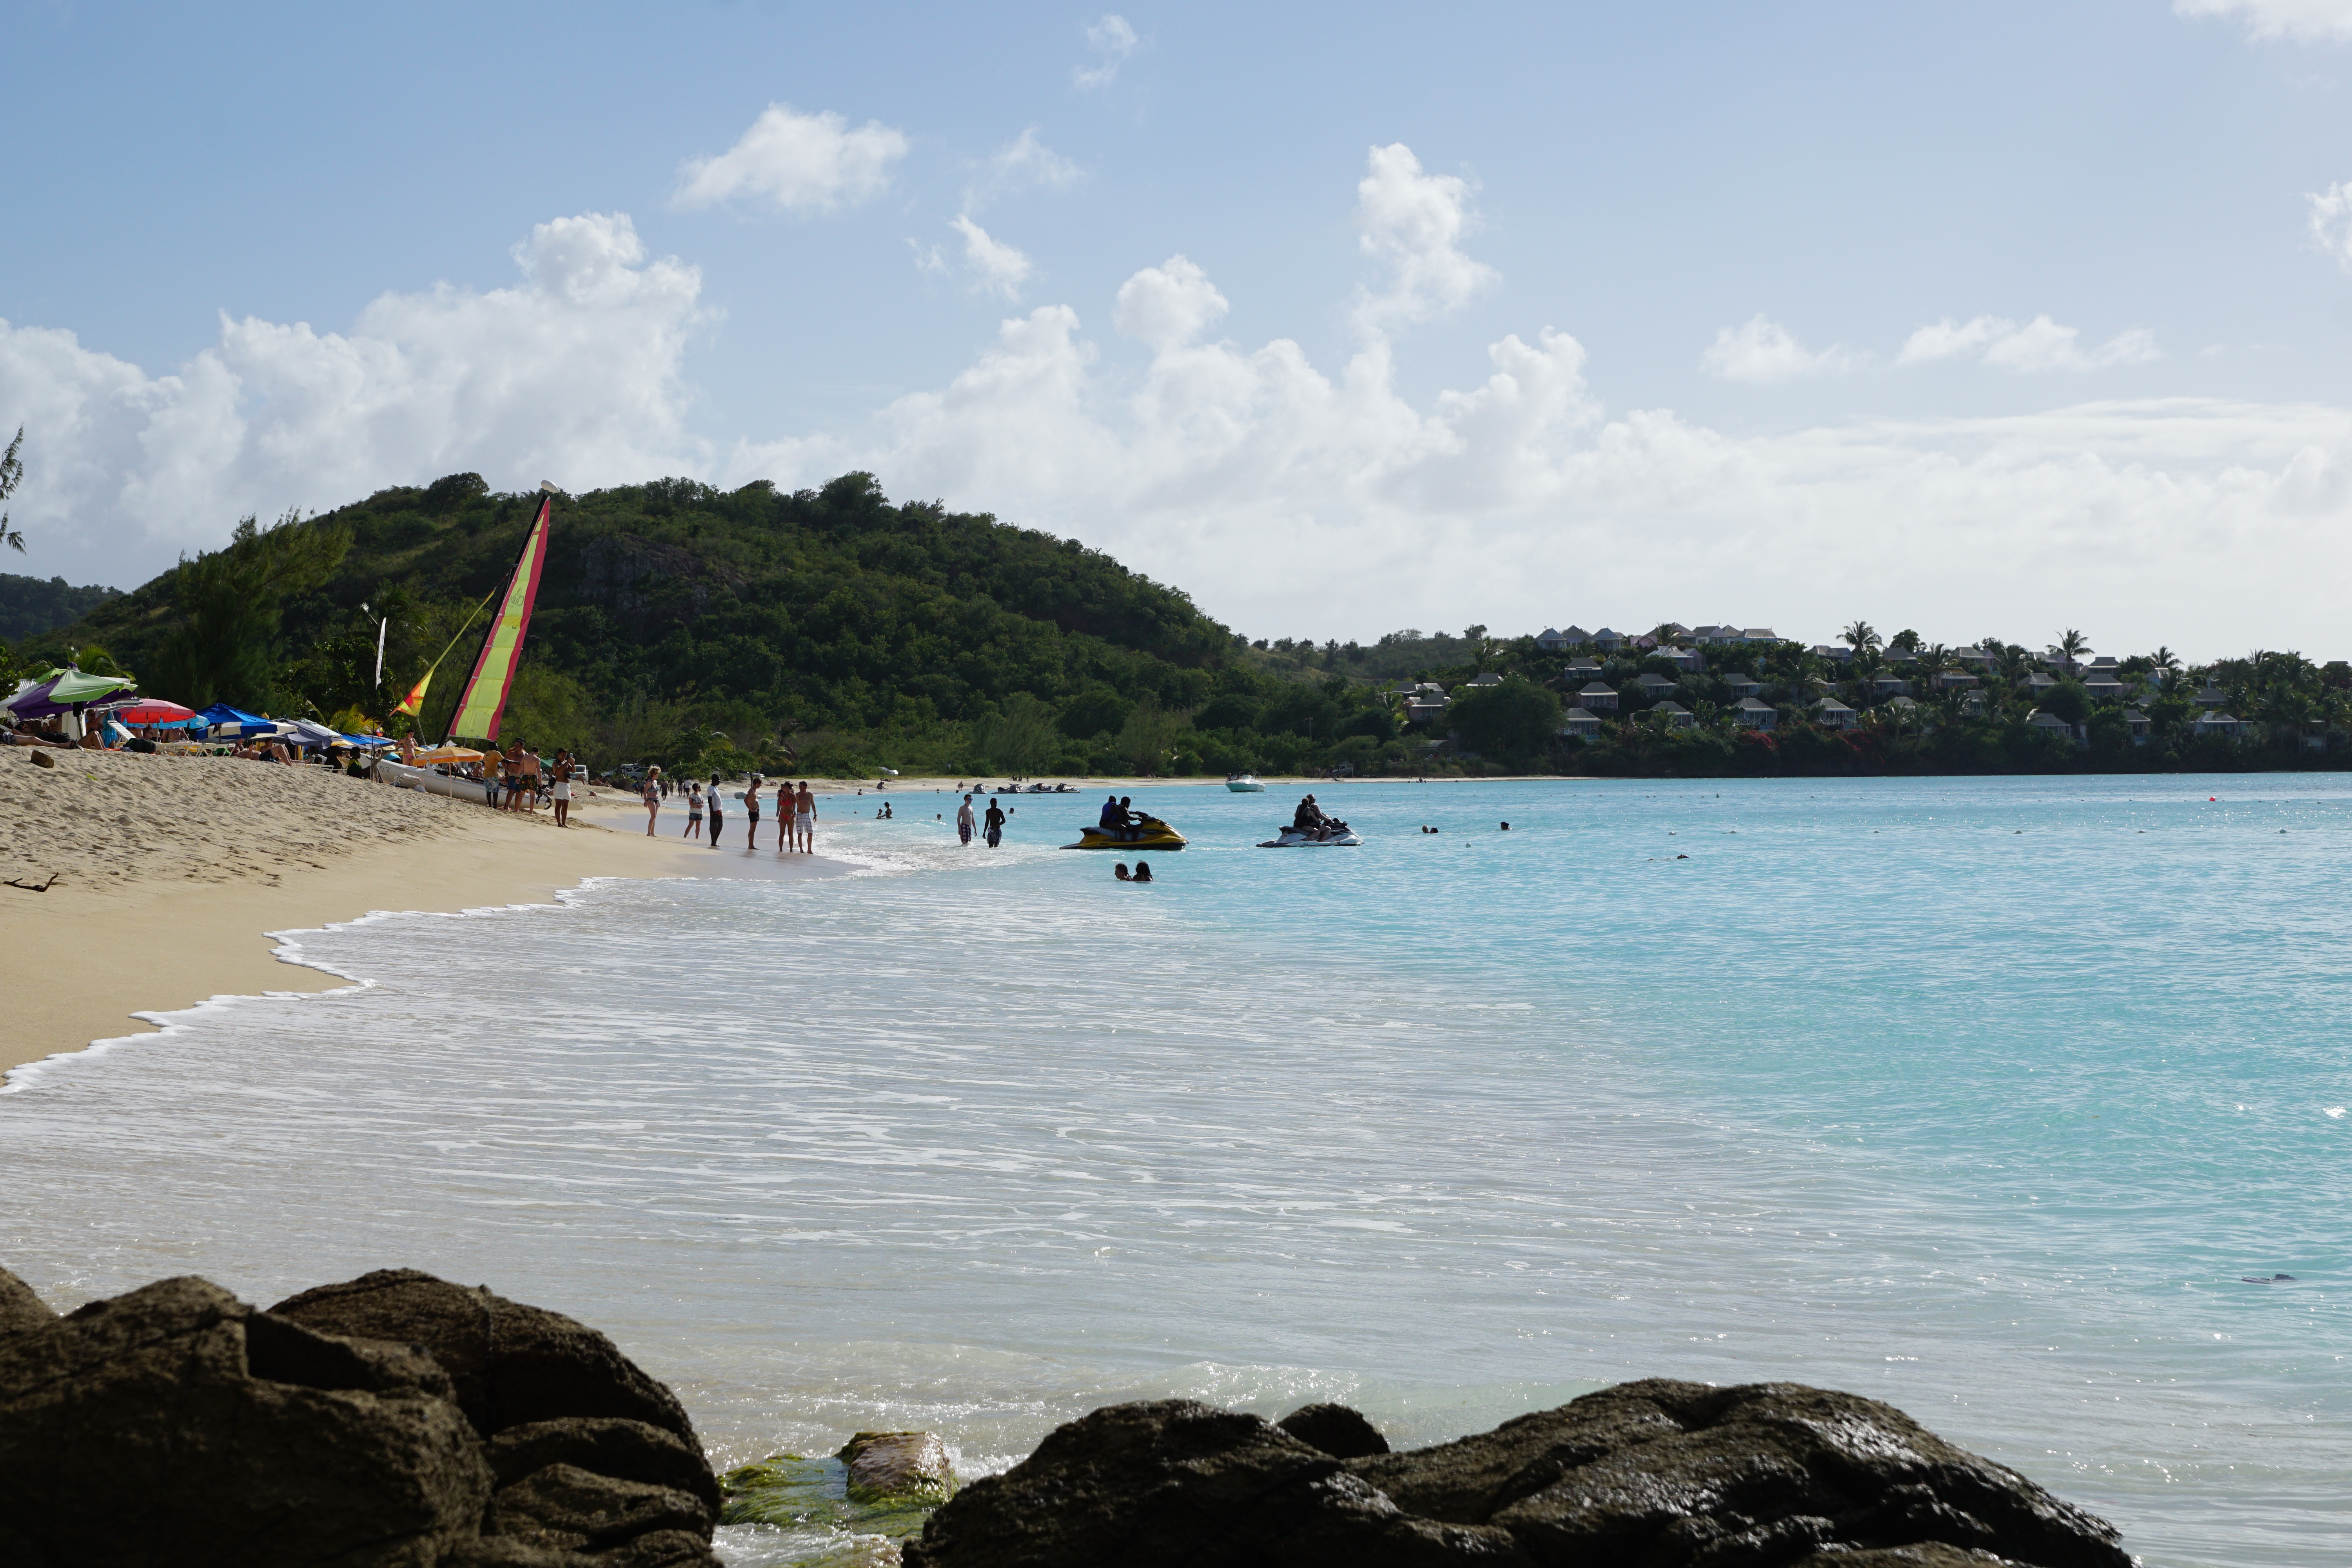
beach, sea, coast, ocean, road, boat, shore, wave, vacation, cove, vehicle, lagoon, bay, island, musician, body of water, boating, caribbean, cape, antigua